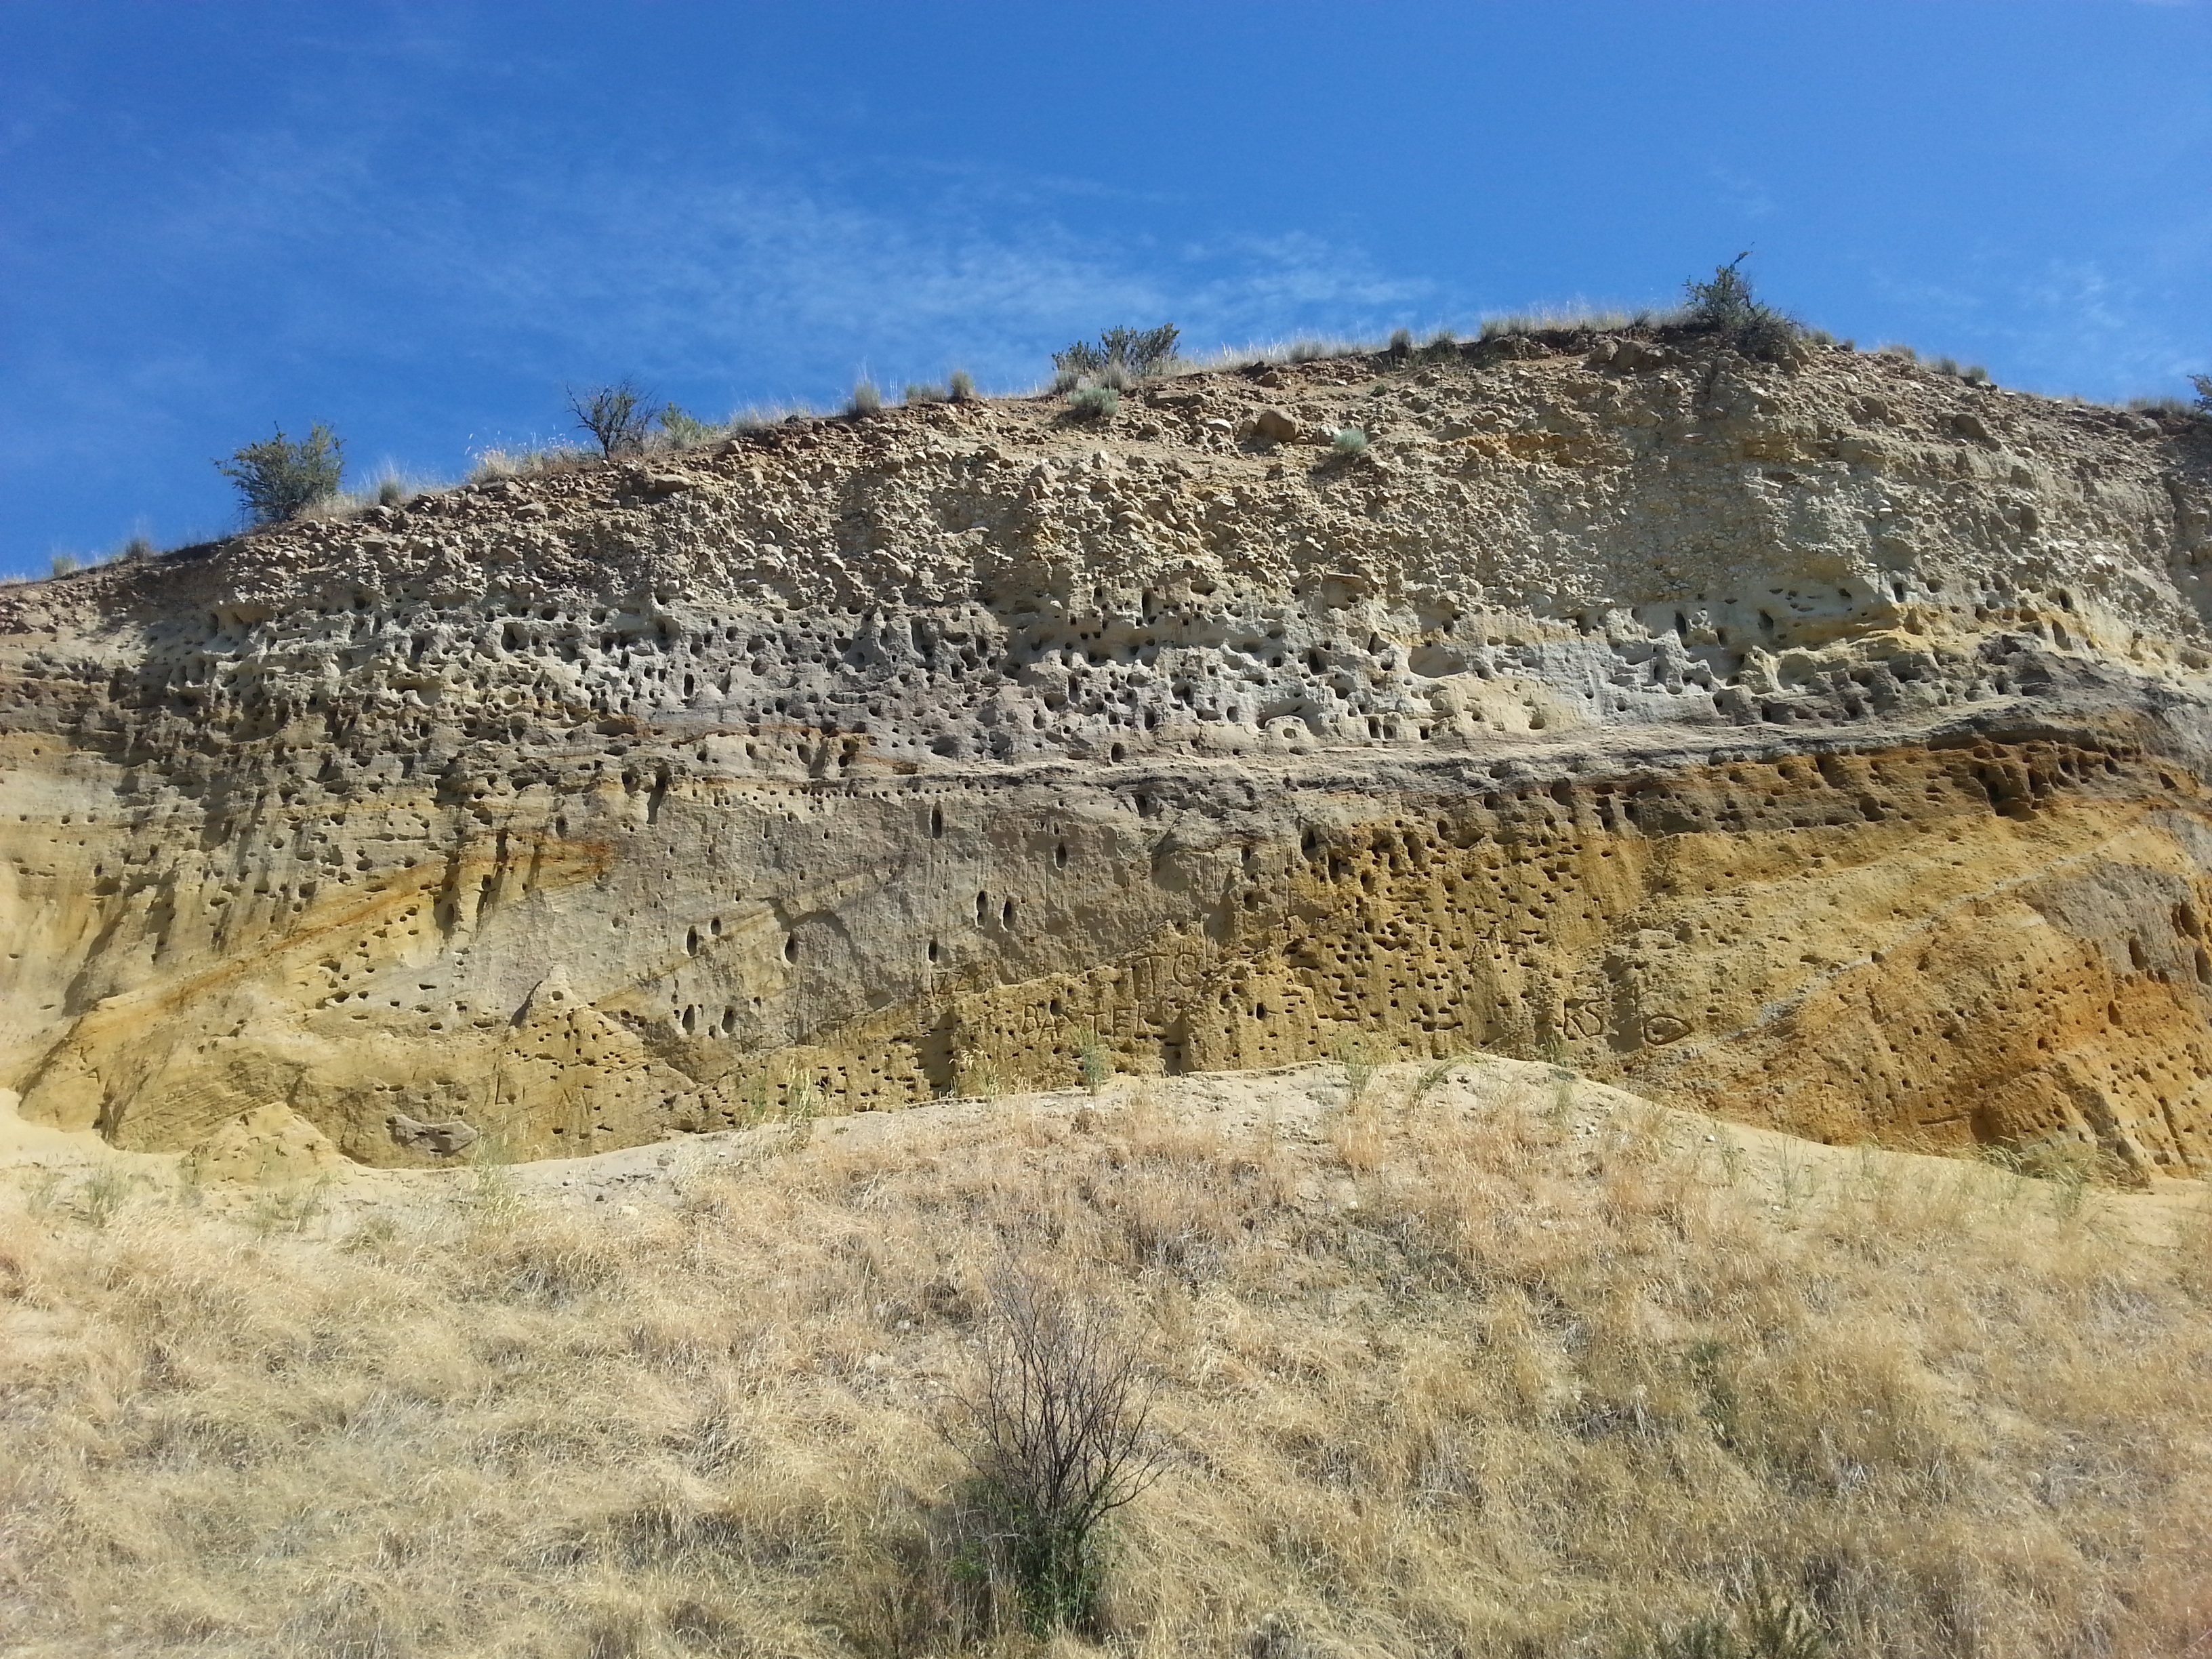
rock, sandstone, formation, cliff, hillside, fortification, terrain, geology, ruins, badlands, plateau, nests, quarry, ecosystem, wadi, butte, landform, ancient history, geographical feature